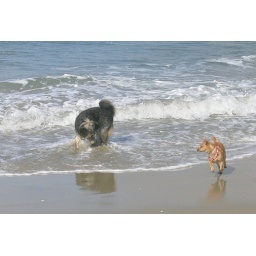
Bordeaux and Haylee at the dog beach in Ocean Beach, CA